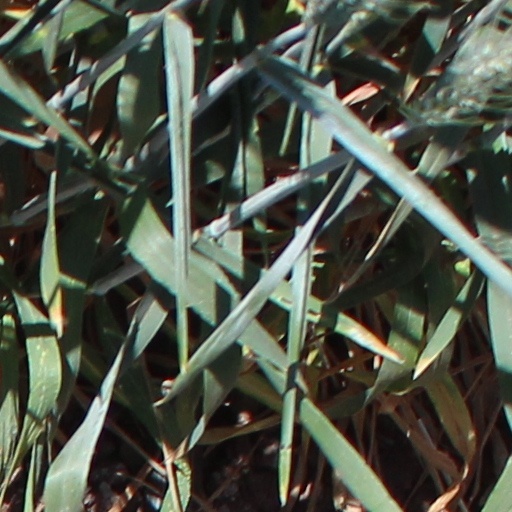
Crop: wheat